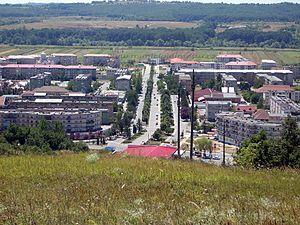
Motru est une ville de Roumanie ayant en 2011 une population de 18 142 habitants.